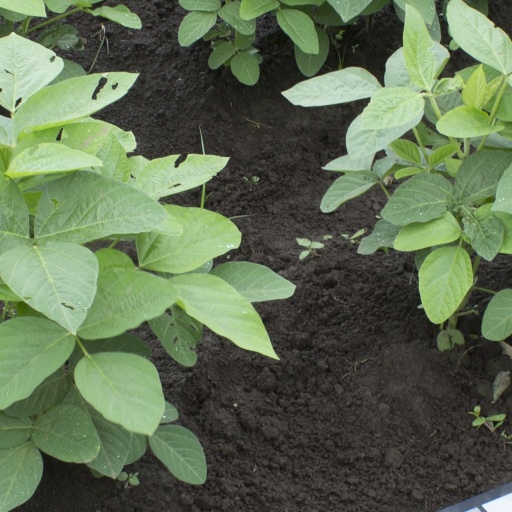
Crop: soybean